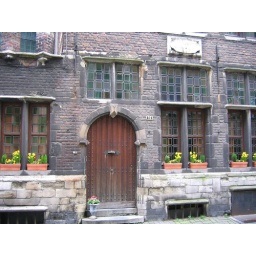
Neat old house in some side street in Antwerp.